Pieter Zandvliet

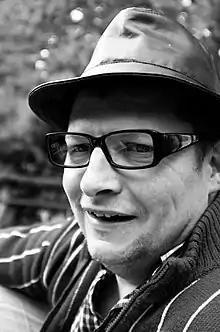
Visual artist Pieter Zandvliet

Jan Willem Pieter Zandvliet (Leiden, Netherlands, 14 April 1969) is a Dutch mixed media artist. He specialises in painting and drawing, but is also involved in writing and movie making. Typical are his comic-like painting style and his attention to his outlines.